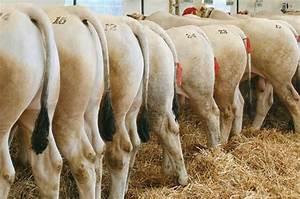
Label: cow